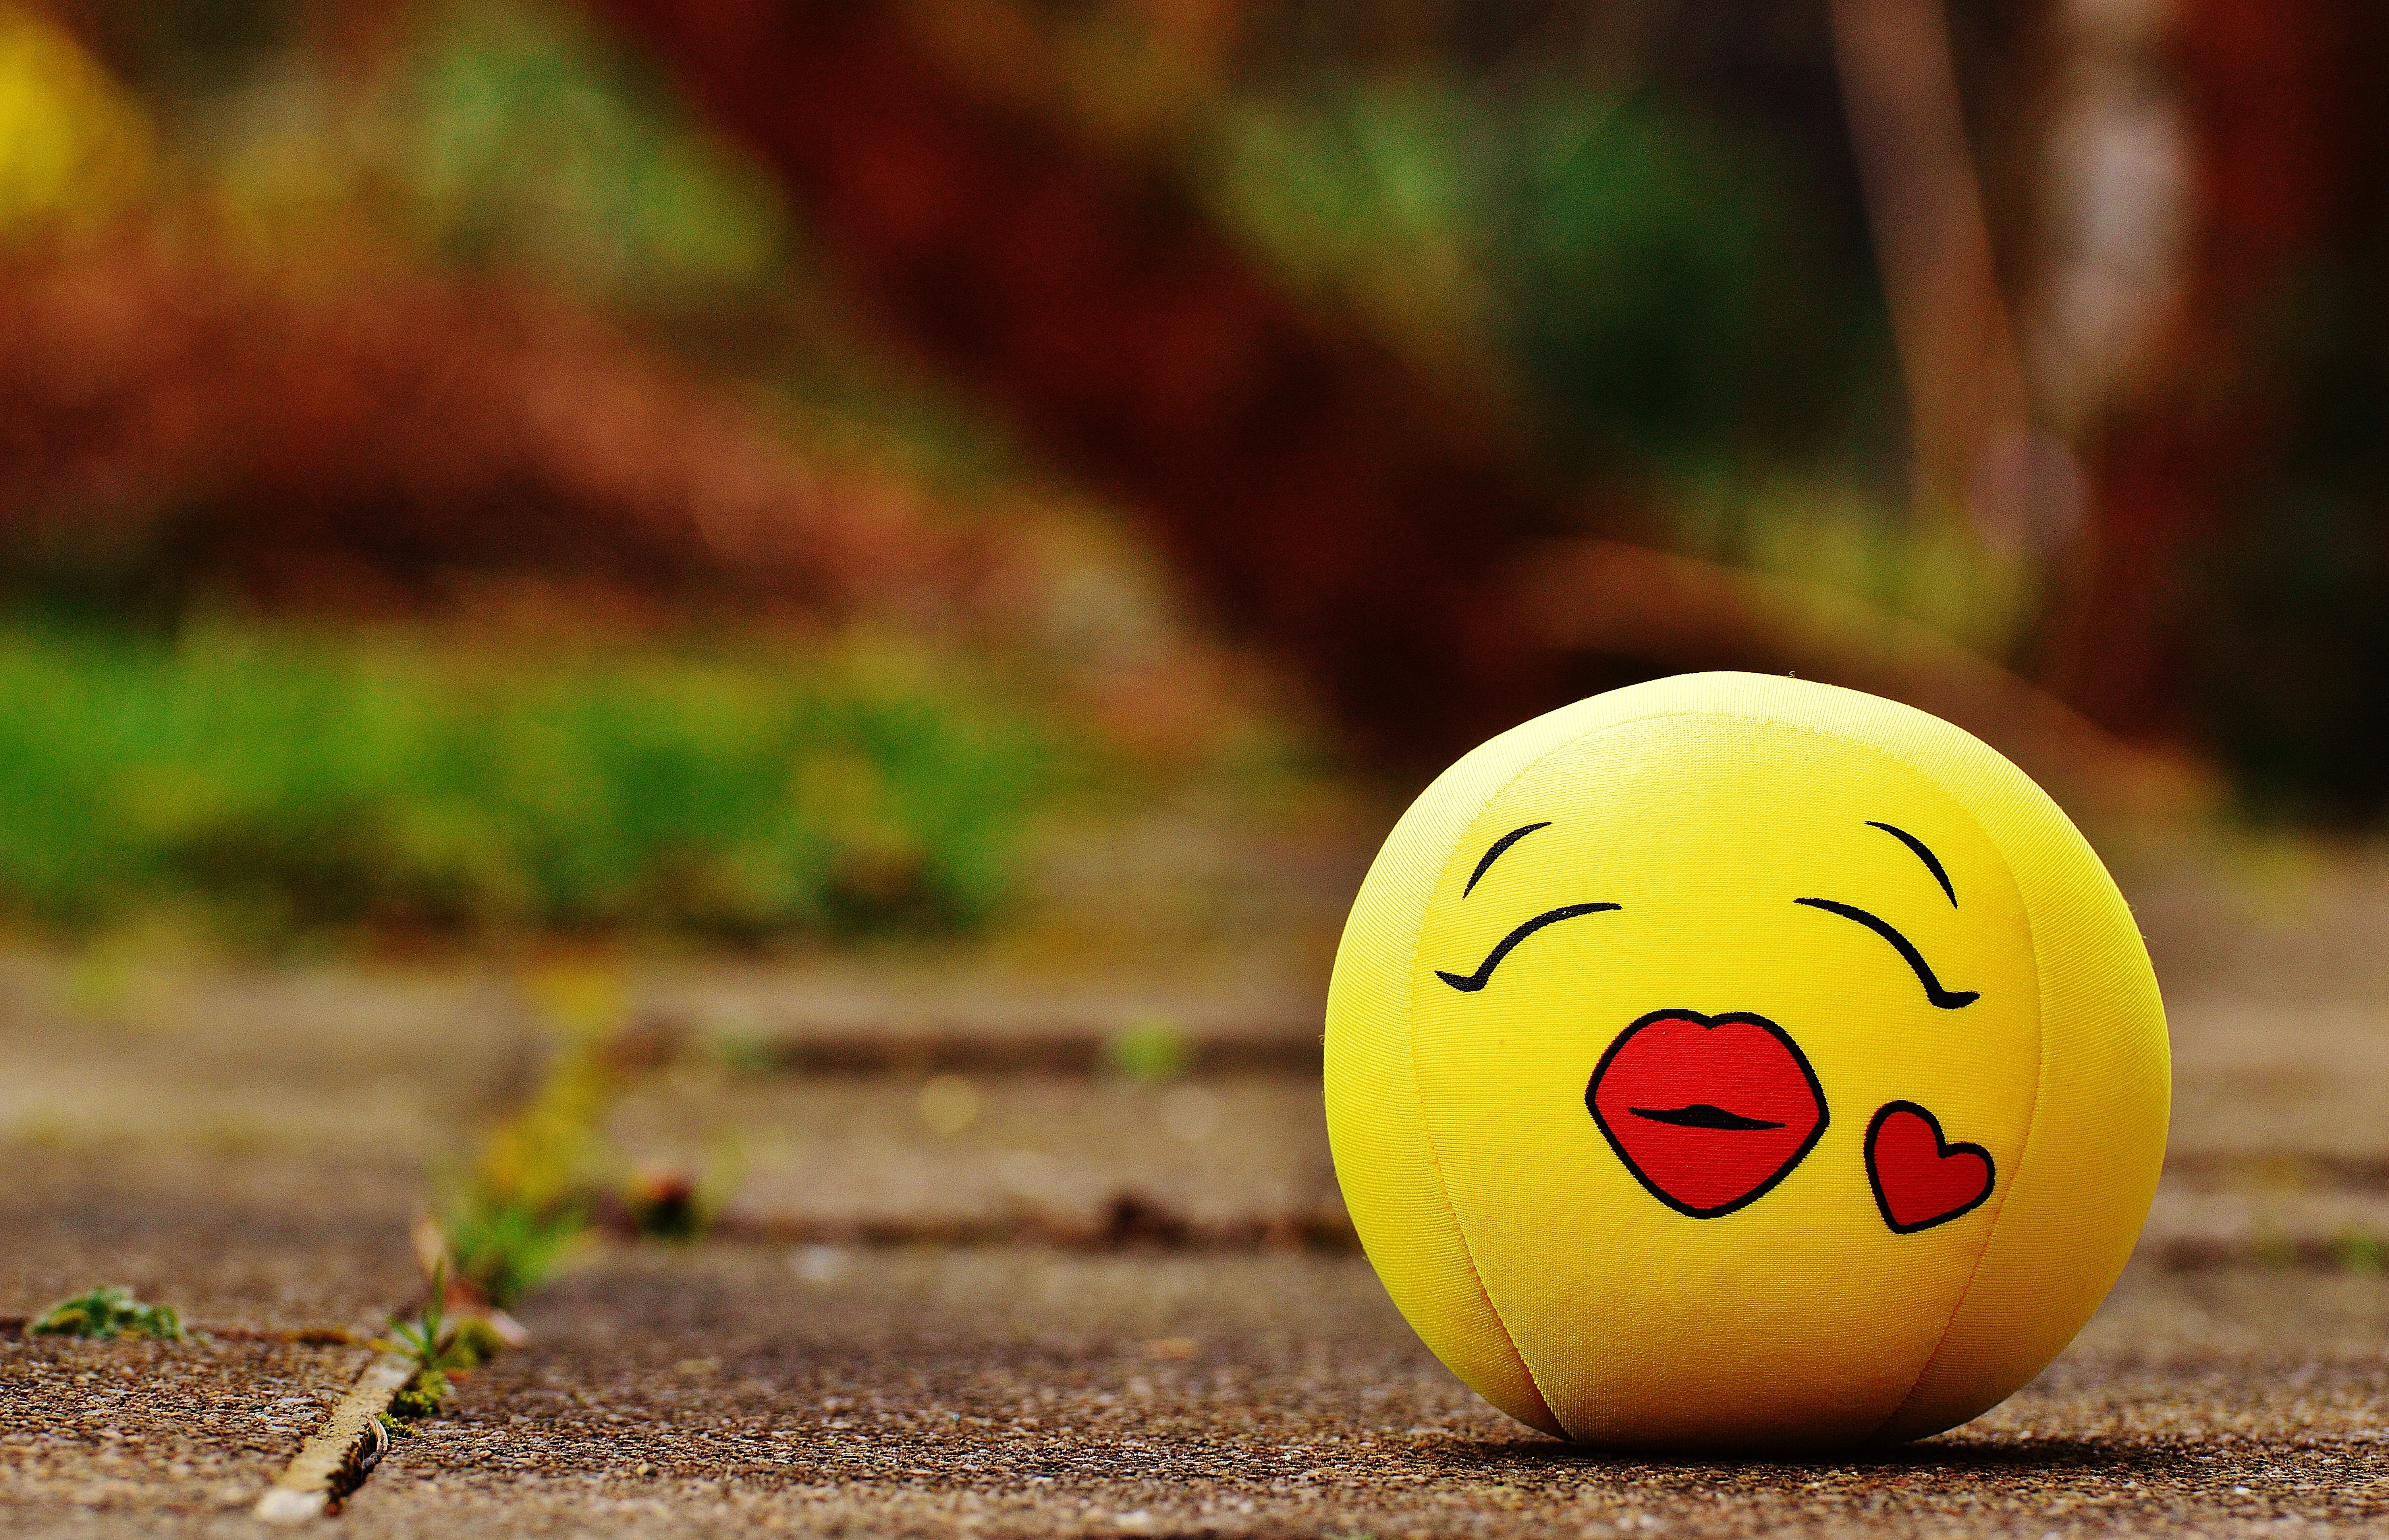
sweet, cute, love, heart, green, kiss, yellow, sports equipment, fabric, face, fun, ball, funny, friendly, smiley, macro photography, valentine's day, themselves